California State Route 92

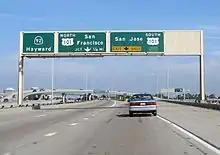
The freeway segment of SR 92 at the US 101 interchange in San Mateo

Between Half Moon Bay and Interstate 280, Route 92 winds through the Coast Range as a narrow, mainly undivided two and three lane highway with a switchback turn. The east-bound uphill portion was upgraded with a long passing lane. Between Interstate 280 and Interstate 880 it is entirely a divided multilane highway, including the toll San Mateo-Hayward Bridge, the longest span across the San Francisco Bay; west of that bridge, Route 92 is carried on twin girder bridges across Seal Slough, which forms the border between the cities of San Mateo and Foster City. East of Interstate 880 the route becomes a divided surface street in Hayward, locally known as Jackson Street.